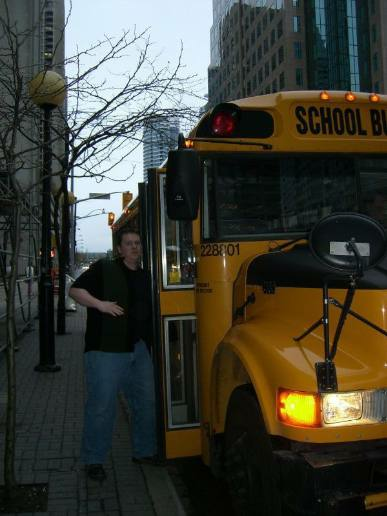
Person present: Yes